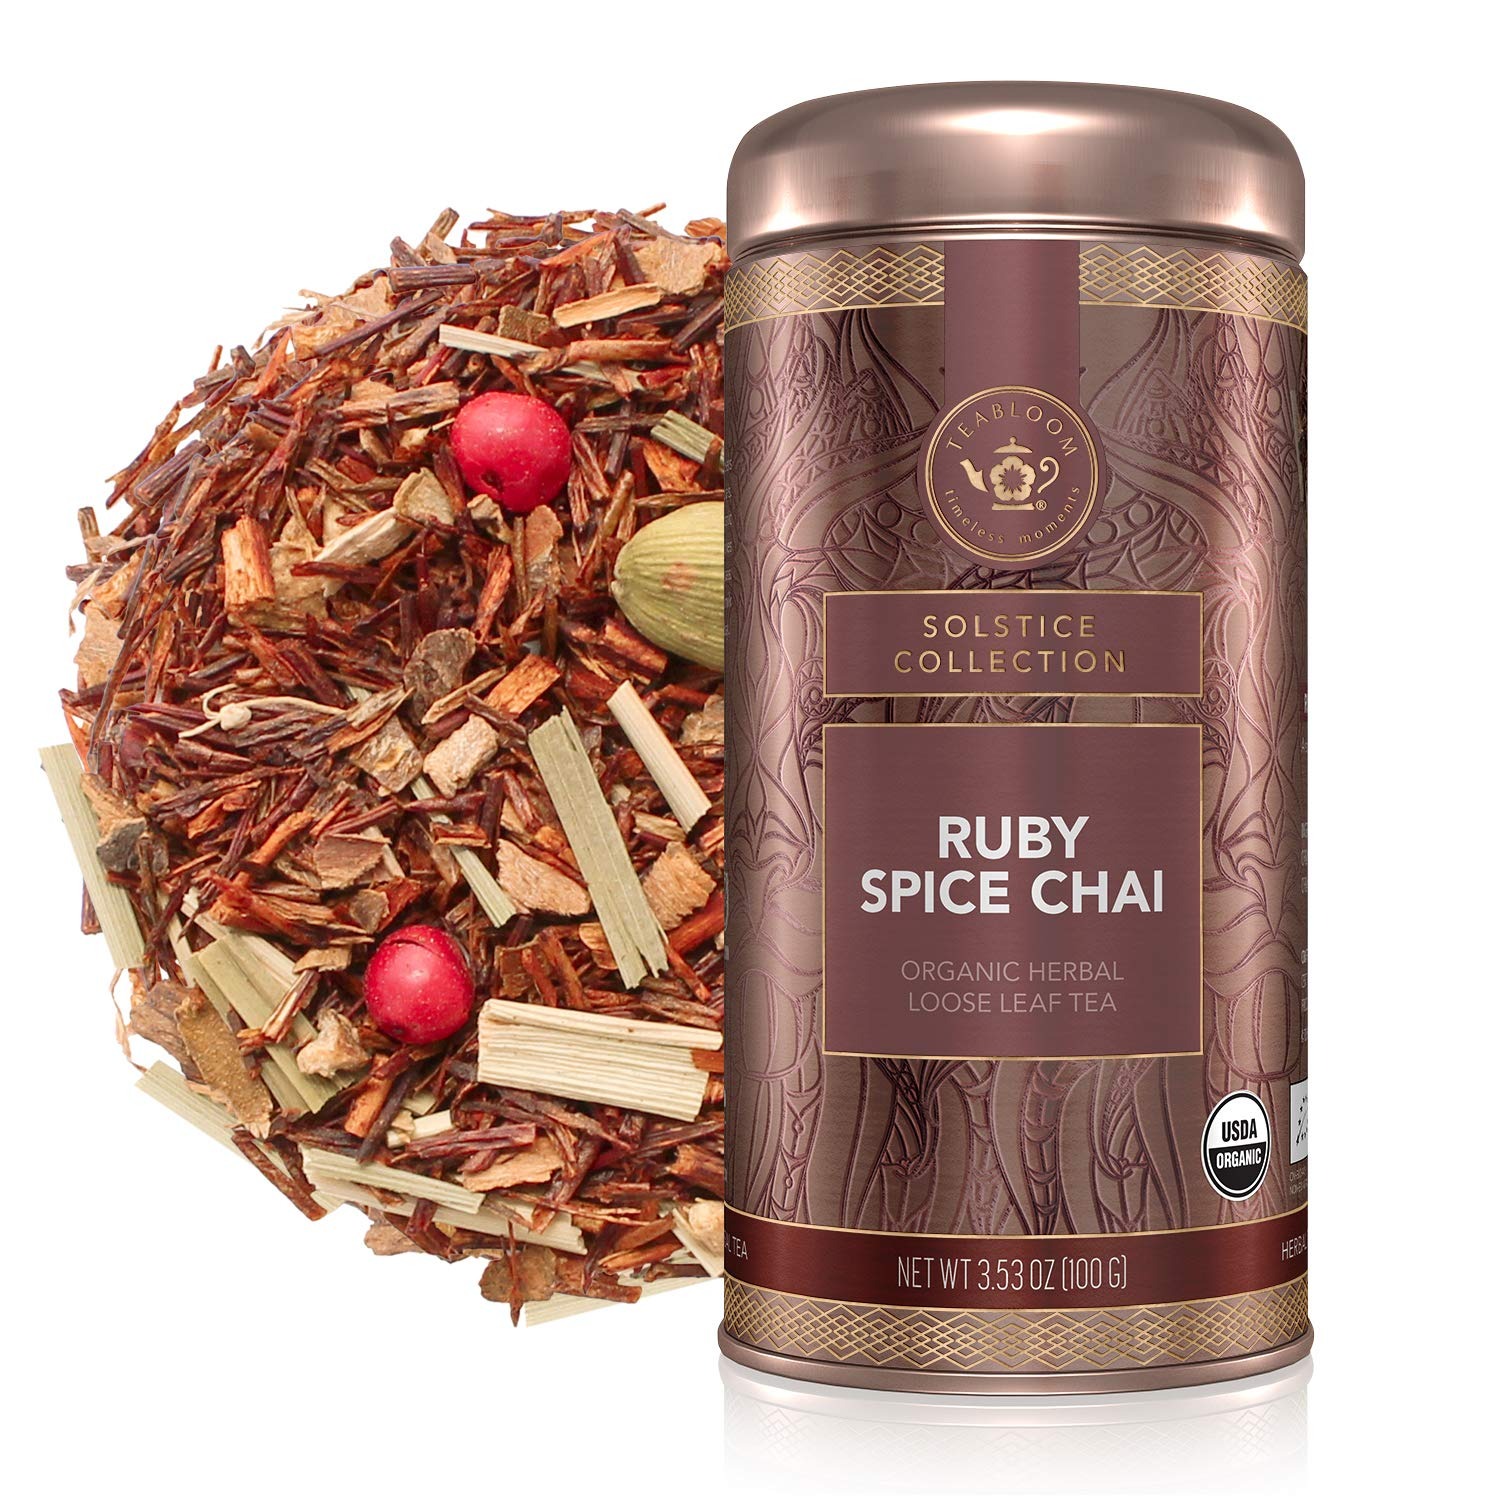
Item Name: Teabloom Organic Herbal Tea, Ruby Spice Chai Loose Leaf Tea, Spicy and Rich Rooibos Chai with No Caffeine, USDA and EU Certified Organic, Fresh Whole Leaf Blend in Reusable Gift Canister, 3 oz/85 g Canister Makes 35-50 Cups
Bullet Point 1: CERTIFIED ORGANIC HERBAL TEA. Teabloom’s Ruby Spice Chai herbal rooibos blend is crafted with only the finest quality and freshest natural ingredients. USDA Certified Organic, EU Certified Organic and Certified Kosher.
Bullet Point 2: A SPICY, COMFORTING CHAI WITHOUT THE CAFFEINE. For chai lovers who want to avoid caffeine, this rich blend contains notes of vanilla, cinnamon, ginger, and lemongrass. Delicious plain or prepare as a classic chai with milk and honey or sugar.
Bullet Point 3: A FRESH TAKE ON ROOIBOS. Afrikaans for "red bush," rooibos grows naturally in only the Cedarberg region of South Africa’s Western Cape province. Rooibos is a traditional herbal remedy that has become globally popular only in recent times.
Bullet Point 4: A HANDCRAFTED LUXURY TEA. Sourced from one of the world’s premier tea-growing regions, Ruby Spice Chai Loose Leaf herbal tea is artisan-made to exacting standards in limited-quantity batches for an authentic and memorable tea drinking experience.
Bullet Point 5: BEAUTIFULLY PACKAGED AND PERFECT FOR GIFT-GIVING. At Teabloom, we strive to deliver a total sensory experience that begins with our beautifully-designed container. Locks in freshness and is reusable and recyclable. Makes a lovely gift for all the tea lovers on your list.
Product Description: At TEABLOOM we source our teas and botanicals from the world’s tier-1 gardens. The fuller the leaves, the more robust and complex the palate. Whether from a single-estate or a combination, we carefully source to curate blends that are the very best expression of terroir. We bring the finest teas, flowers and herbs to our blending center, and meticulously cup out each ingredient, searching for the ultimate palate and nuanced complexity.
Value: 3.0
Unit: Ounce

Price: 16.95